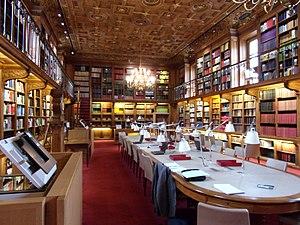
Bibliothèque de la Cour de cassation française, vue depuis l'entrée. Photo prise le 14 juin 2019.
La Cour de cassation est la juridiction la plus élevée de l'ordre judiciaire français. Elle est, dans ce dernier, le pendant du Conseil d'État dans l'ordre administratif. C'est une juridiction permanente, qui siège au palais de justice de Paris, au 5, quai de l'Horloge.